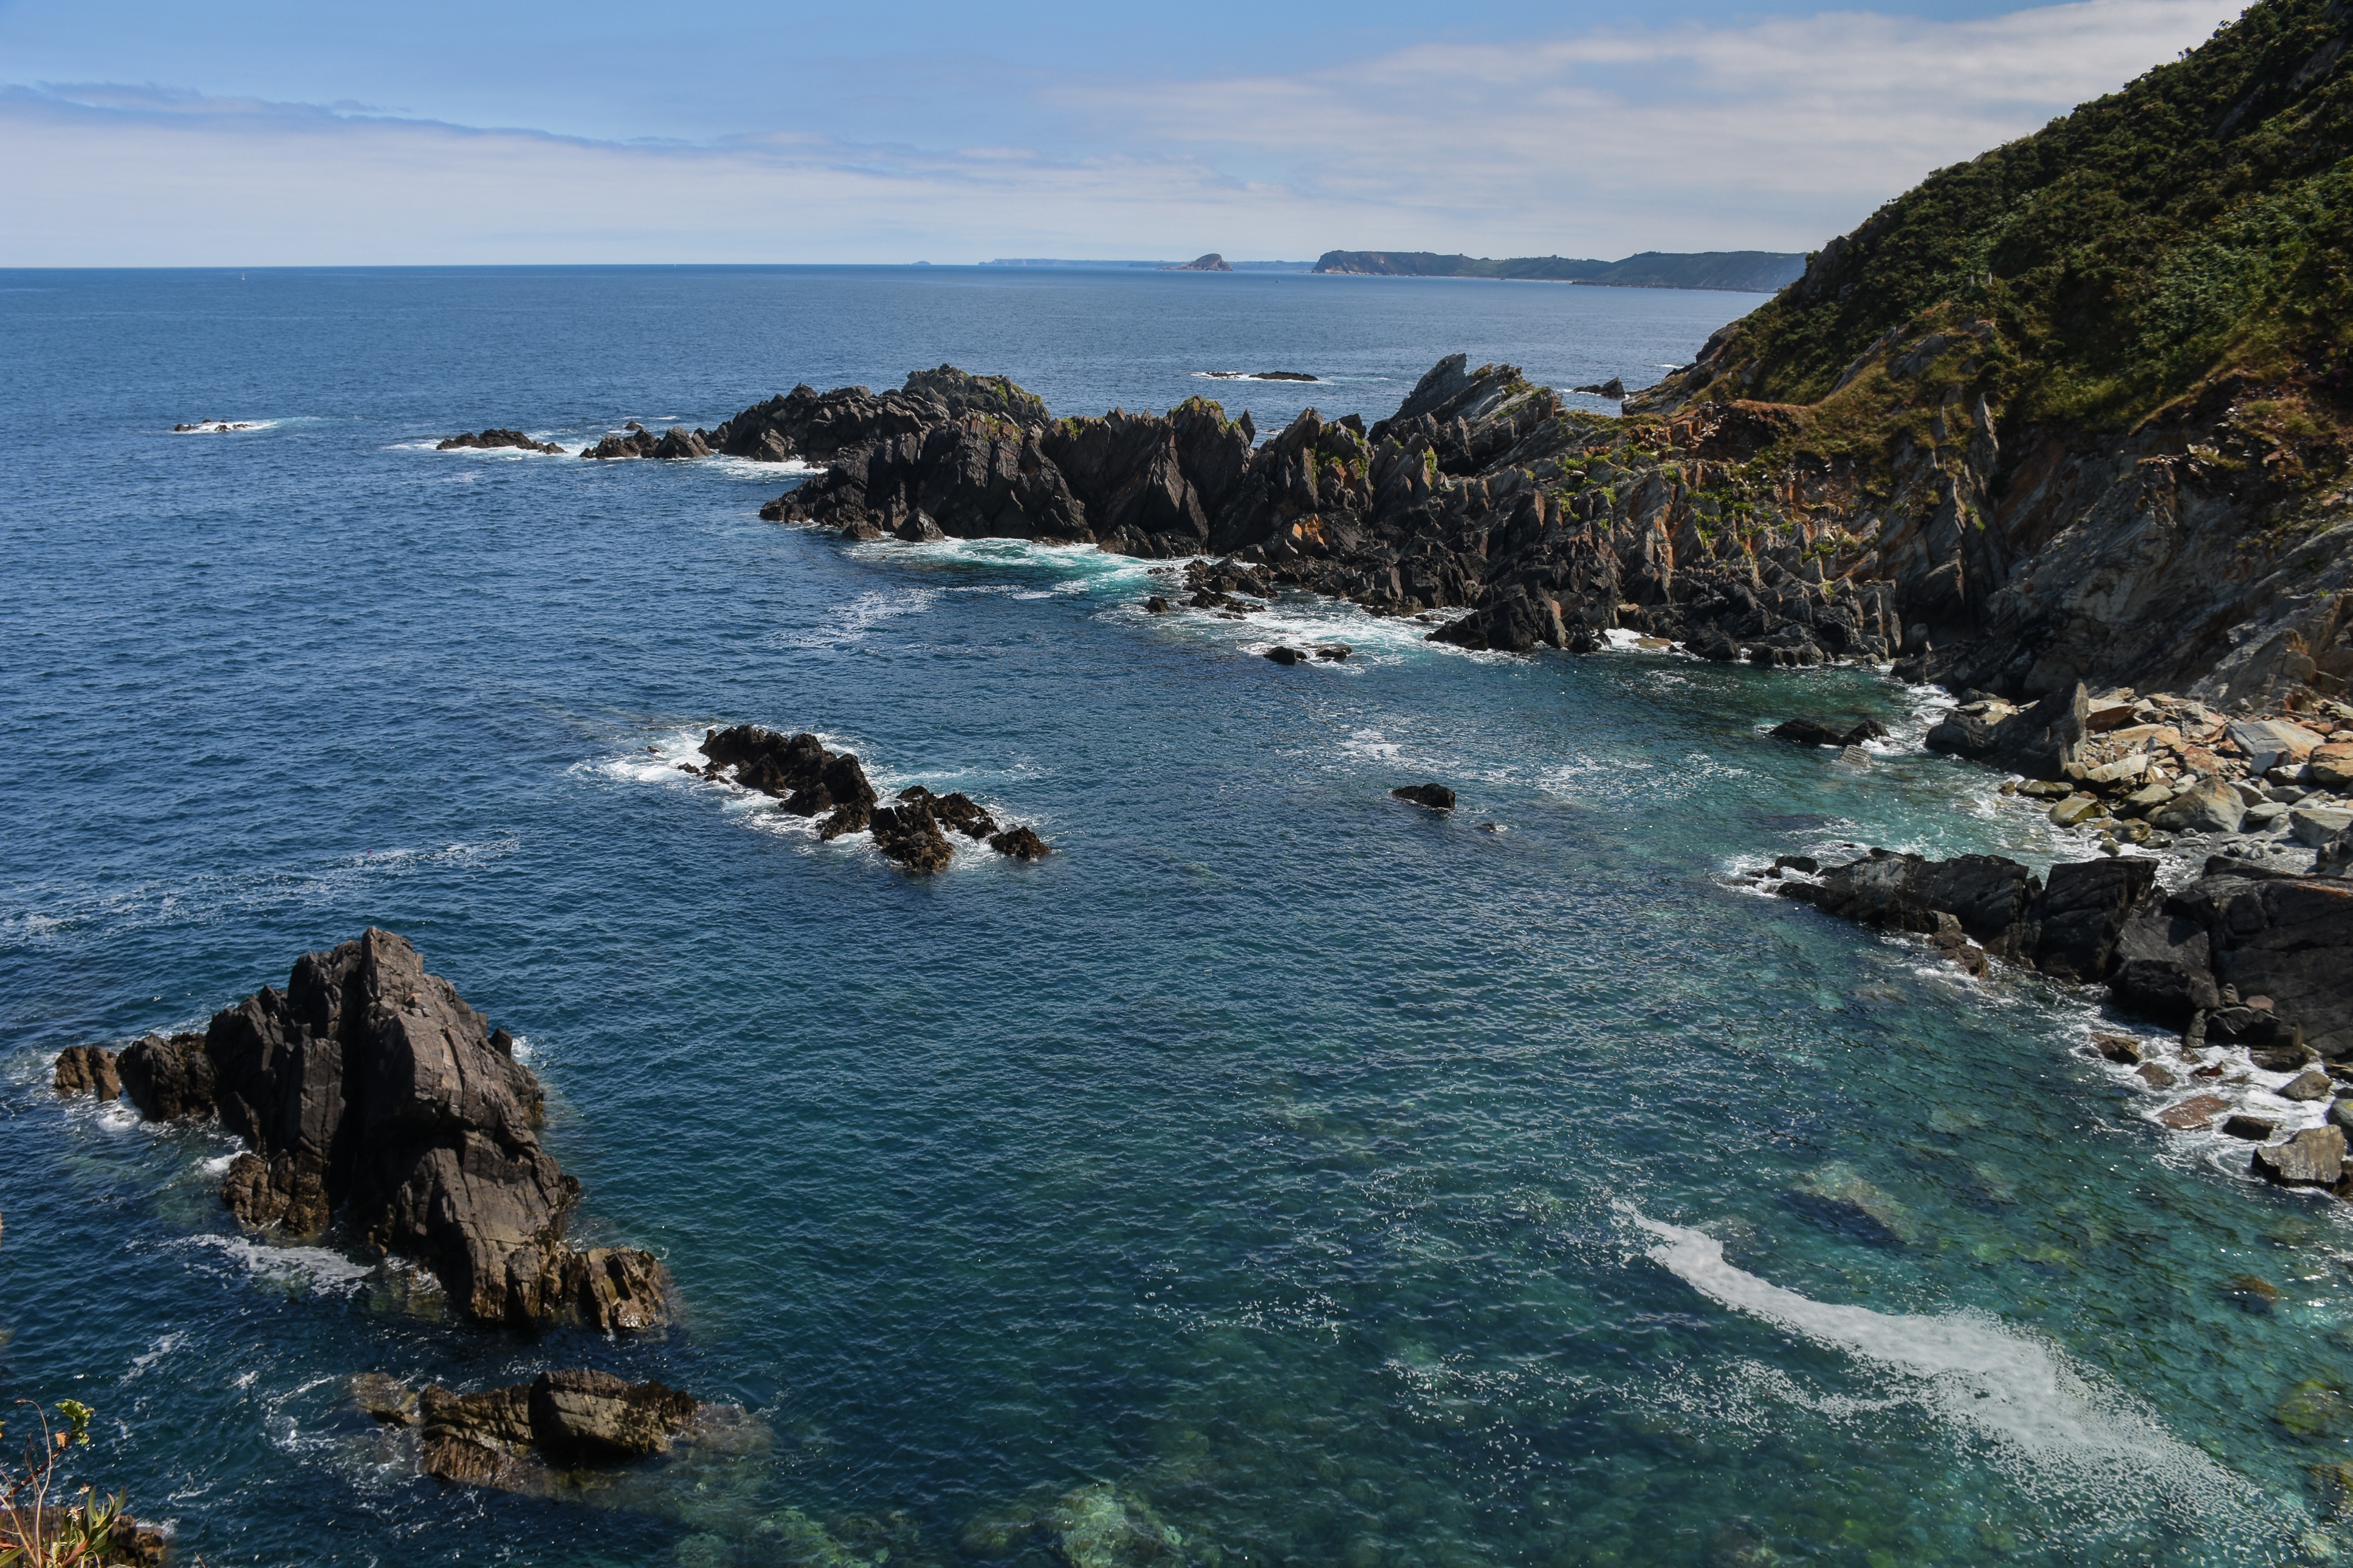
beach, sea, coast, rock, ocean, shore, wave, cliff, cove, bay, island, stack, terrain, body of water, cape, islet, landform, geographical feature